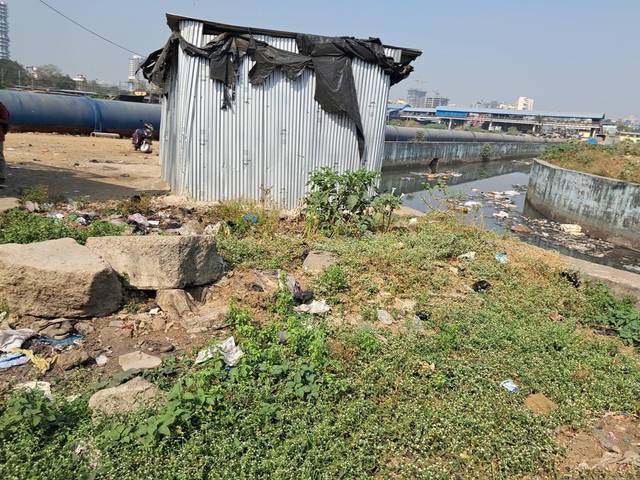
Region: India
Coordinates: 19.054, 72.845